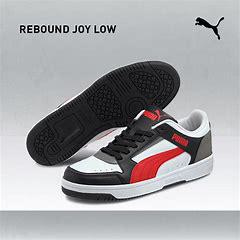
Brand: Puma
Model: Rebound Joy